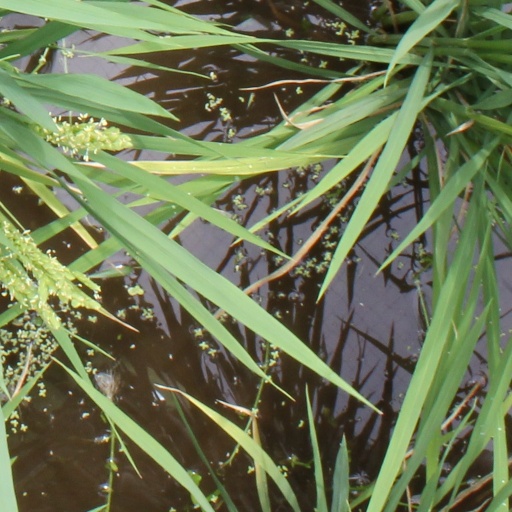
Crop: rice